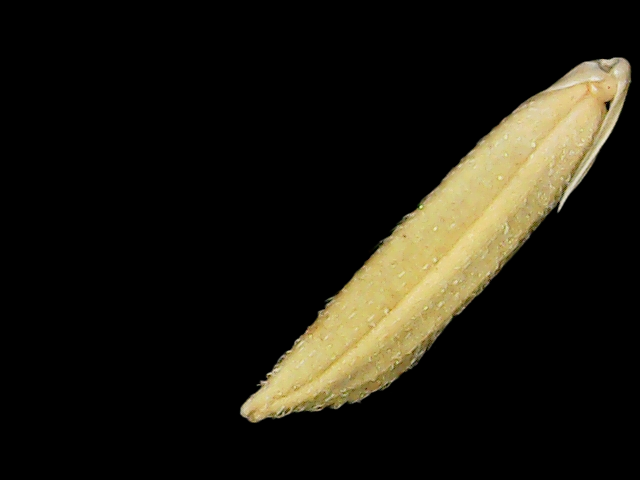
Rice variety: Binadhan20